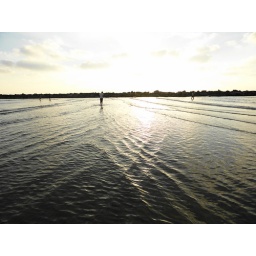
waves coming together over a sand bar on a Tel Aviv beach